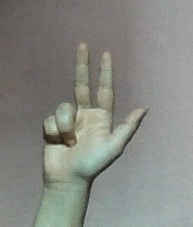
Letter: al